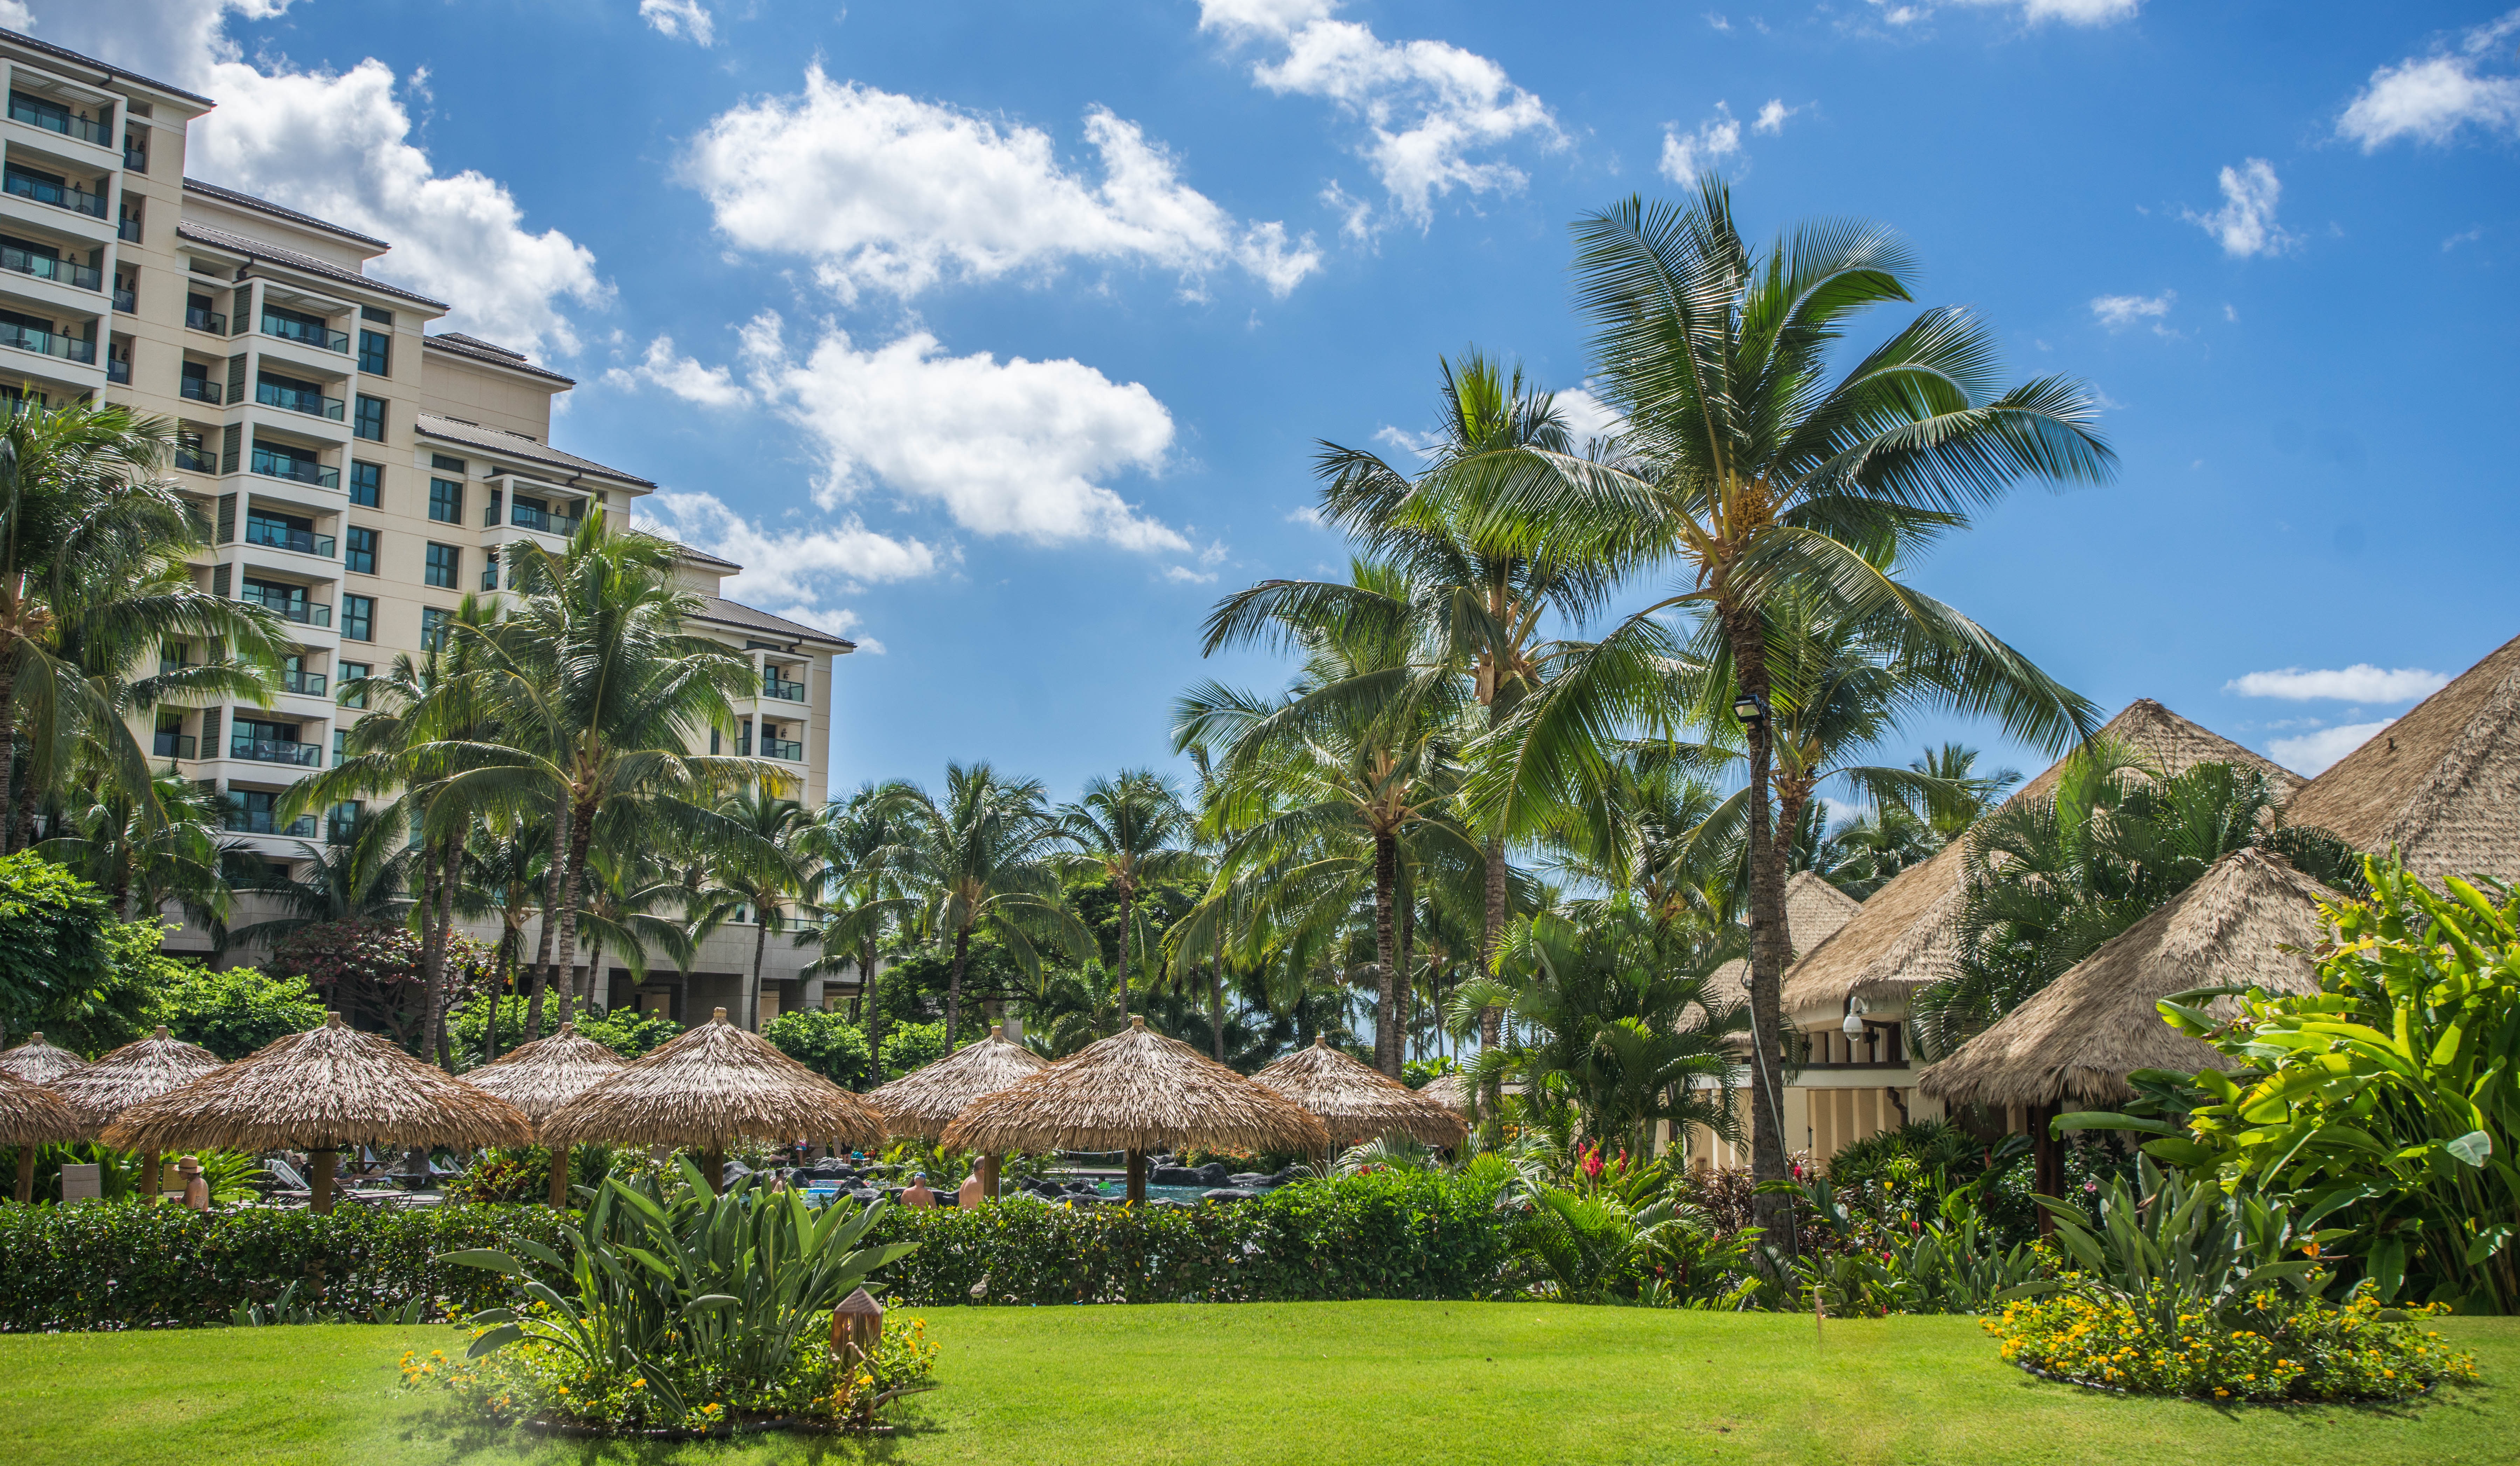
tree, nature, outdoor, sky, lawn, mansion, summer, vacation, village, jungle, tropical, property, hawaii, garden, tourism, clouds, luxury, resort, plantation, estate, caribbean, oahu, palm trees, tropics, huts, condominium, real estate, marriott, ko olina, arecales, palm family